Elizabeth Kucinich

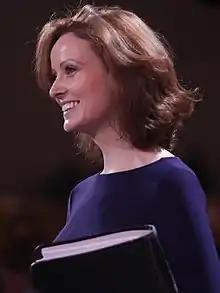
Kucinich in 2015

Elizabeth Jane Kucinich (born 22 October 1977) is a British organic food and vegan advocate. She has produced two documentaries and is married to the retired eight-term US Congressman and two-time Democratic presidential candidate Dennis Kucinich.